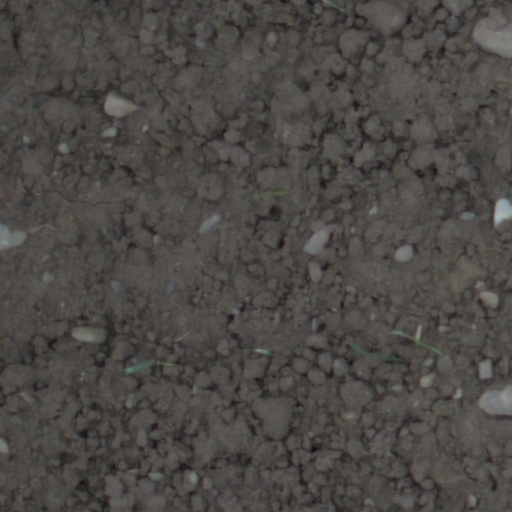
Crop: wheat